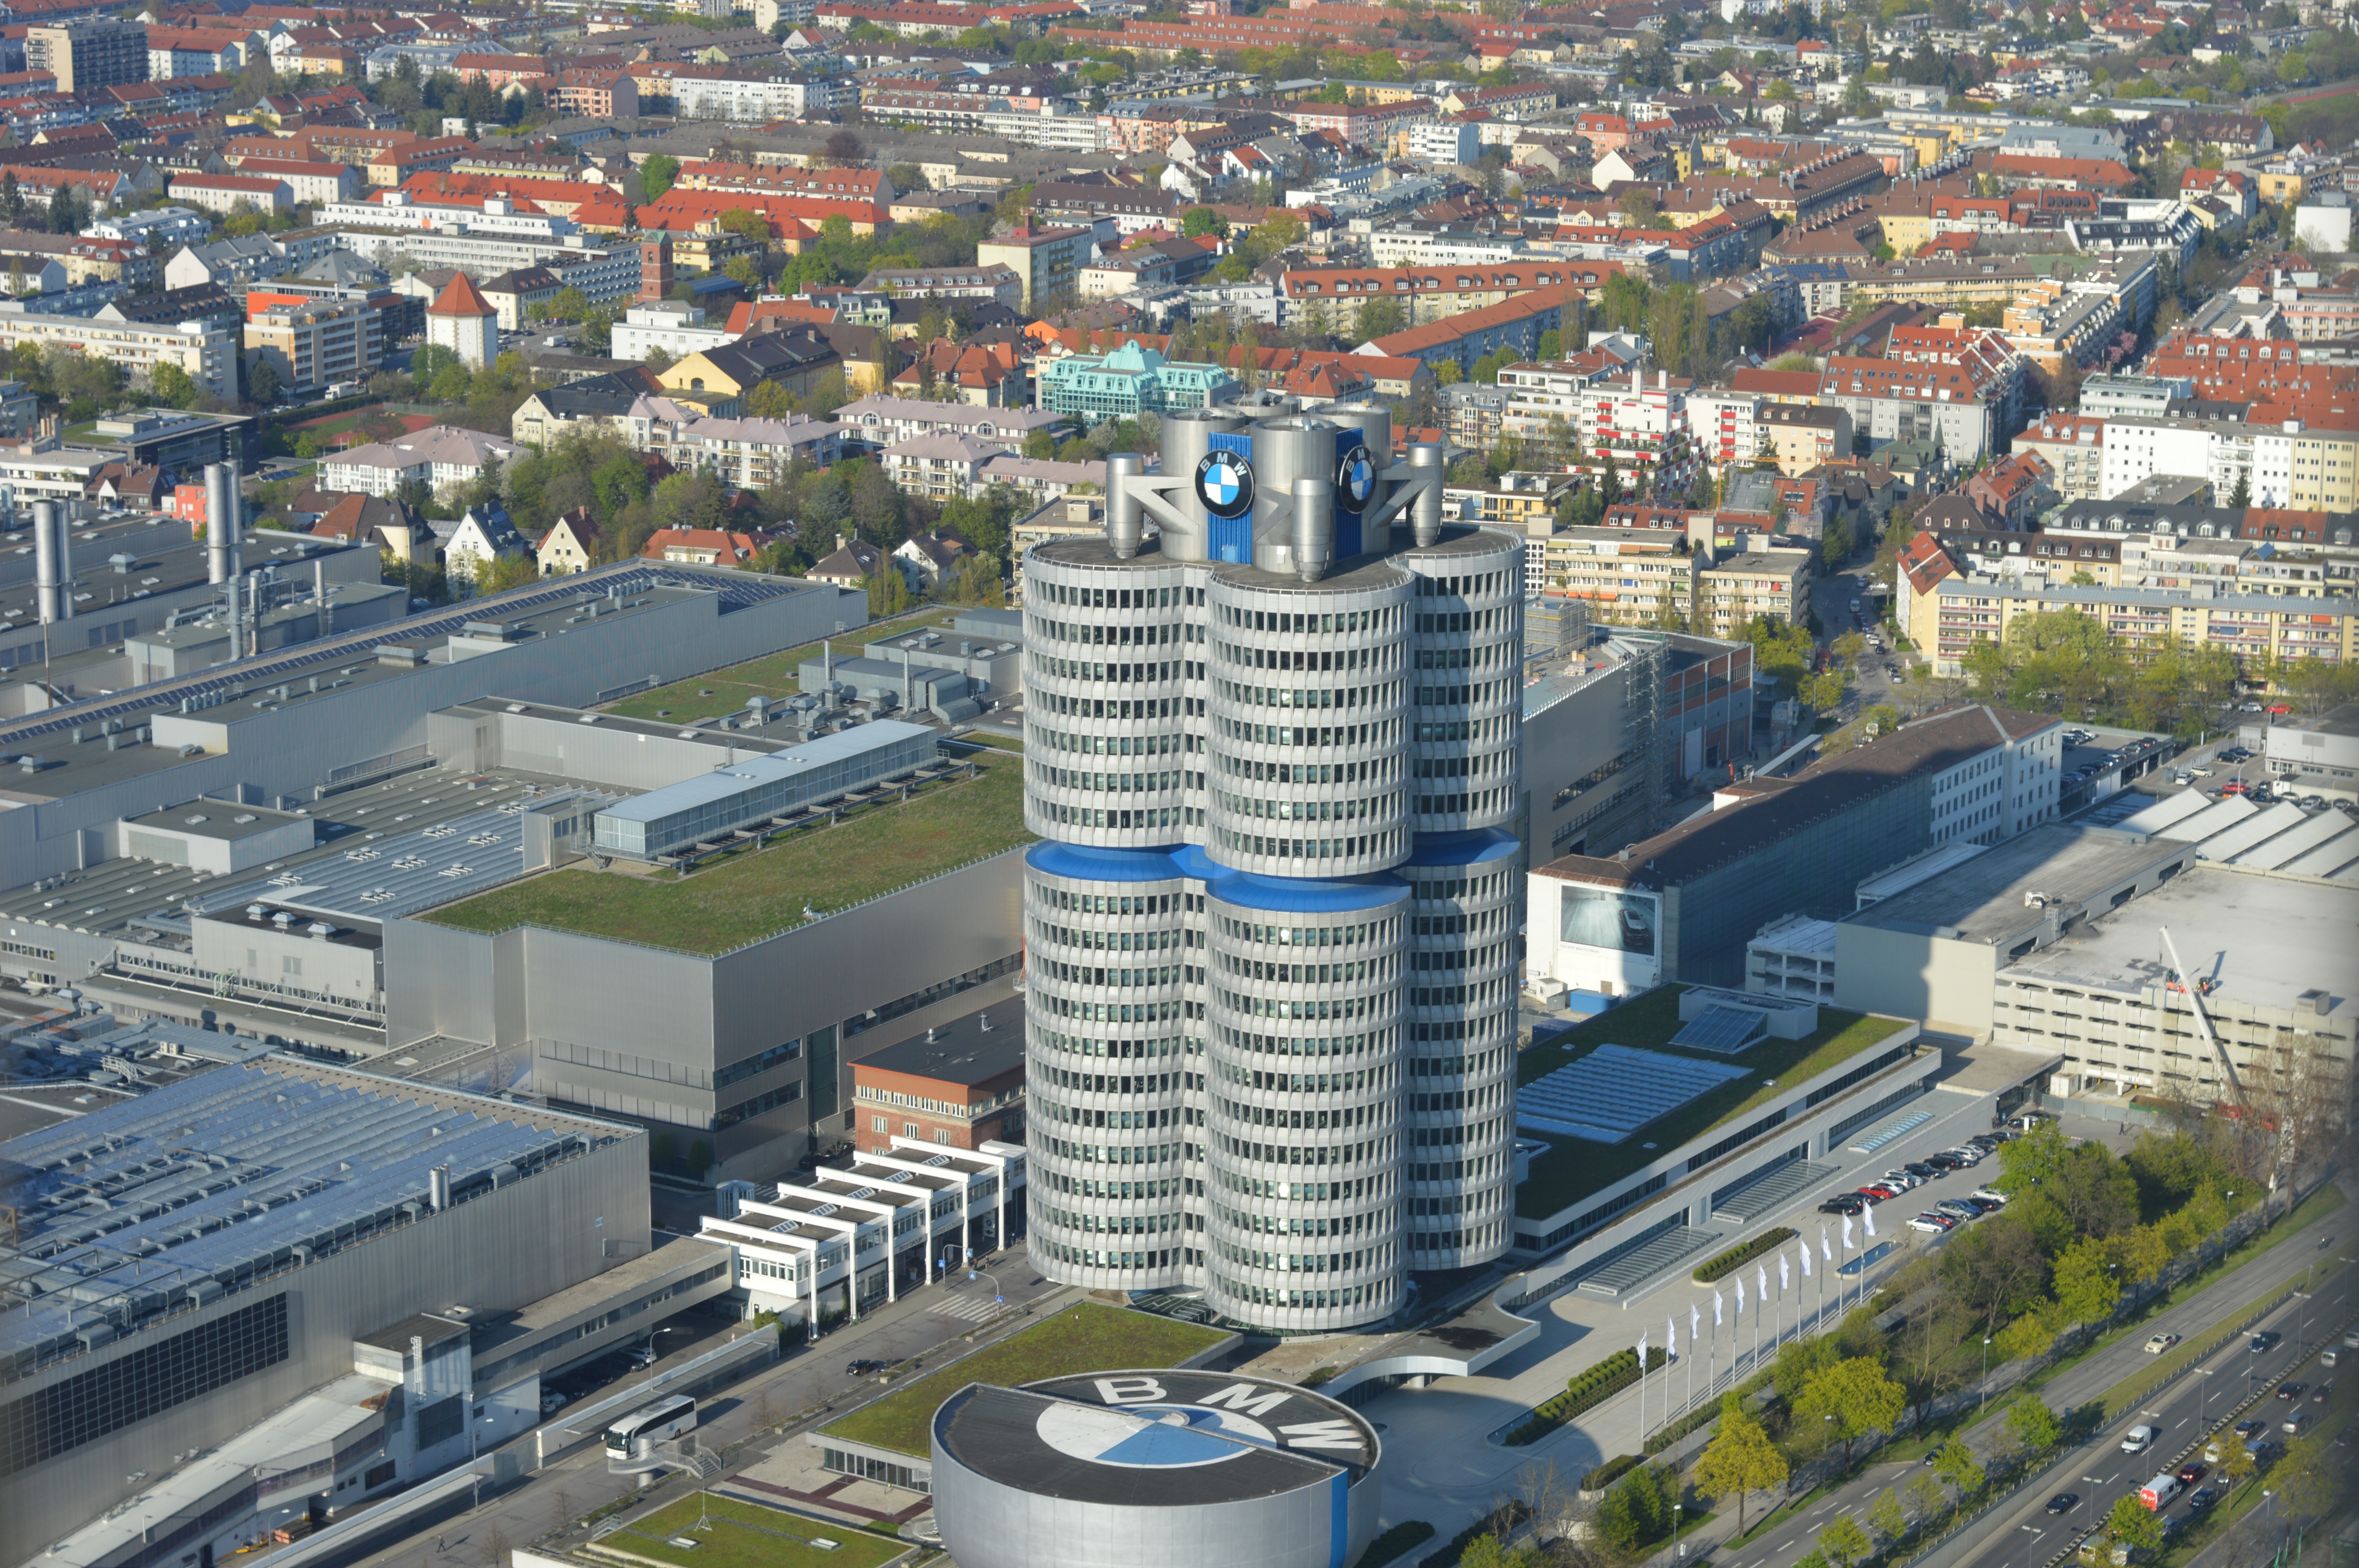
skyline, building, city, skyscraper, cityscape, downtown, suburb, tower, plaza, tower block, public transport, germany, bavaria, bmw, munich, metropolis, condominium, neighbourhood, bird's eye view, aerial photography, urban area, residential area, human settlement, metropolitan area